Åsen Station

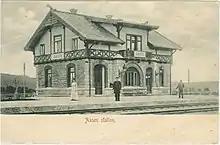
Åsen Station just after construction. (Åsen Museum og Historielag)

The station was opened as Aasen on 29 October 1902 on the Hell–Sunnan Line railway line between Hell Station and Levanger Station as the section to Levanger was finished. Åsen was designed by architect Paul Due and was built with a surrounding park. In April 1921, the name of the station was changed to the current Åsen. The current building is from 1944, but it is no longer used by the railway.